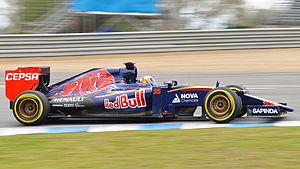
La Toro Rosso STR10 est la monoplace de Formule 1 engagée par l'écurie italienne Scuderia Toro Rosso dans le cadre du championnat du monde de Formule 1 2015. Elle est pilotée par deux pilotes qui font leurs débuts dans la discipline : le Néerlandais Max Verstappen, en provenance du championnat d'Europe de Formule 3, et l'Espagnol Carlos Sainz Jr., champion du Formula Renault 3.5 Series 2014. Le pilote-essayeur est toujours le Suisse Sébastien Buemi.